Music of Canada

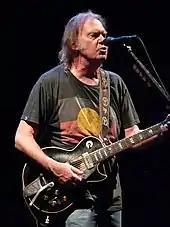
Neil Young, 2009

Following World War II a growth phase for Canadian bands was experienced, this time among school bands. Rapid advances in the inclusion of instrumental music study in formal school curricula brought about fundamental changes to the philosophy of the band movement and the type of repertoire available. The CHUM Chart debuted on May 27, 1957, under the name CHUM's Weekly Hit Parade, was in response to the fast-growing diversity of music that needed to be subdivided and categorized. The CHUM charts were the longest-running Top 40 chart in Canada ending in 1986.